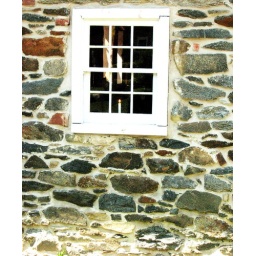
candle in the window